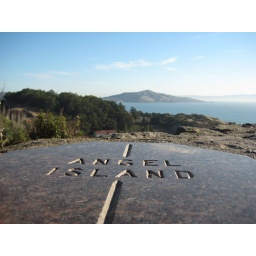
the rock wall had markers embedded in it that pointed out landmarks. there's our destination!